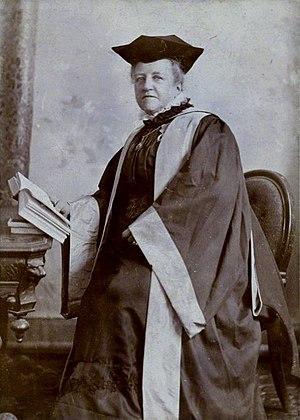
Dorothea Beale, née le 21 mars 1831 à Londres, et morte le 9 novembre 1906 à Cheltenham, était une pédagogue britannique. Elle est la principale du Cheltenham Ladies' College et la fondatrice du St Hilda's College d'Oxford.